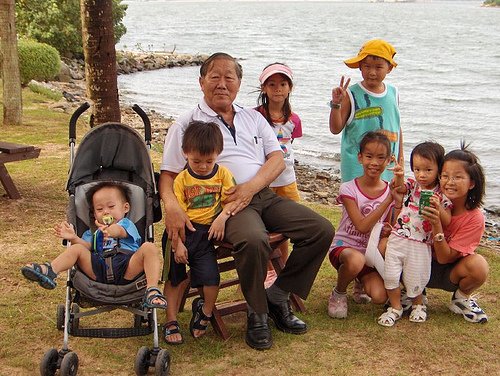
Label: not_food